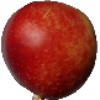
Label: Nectarine 1